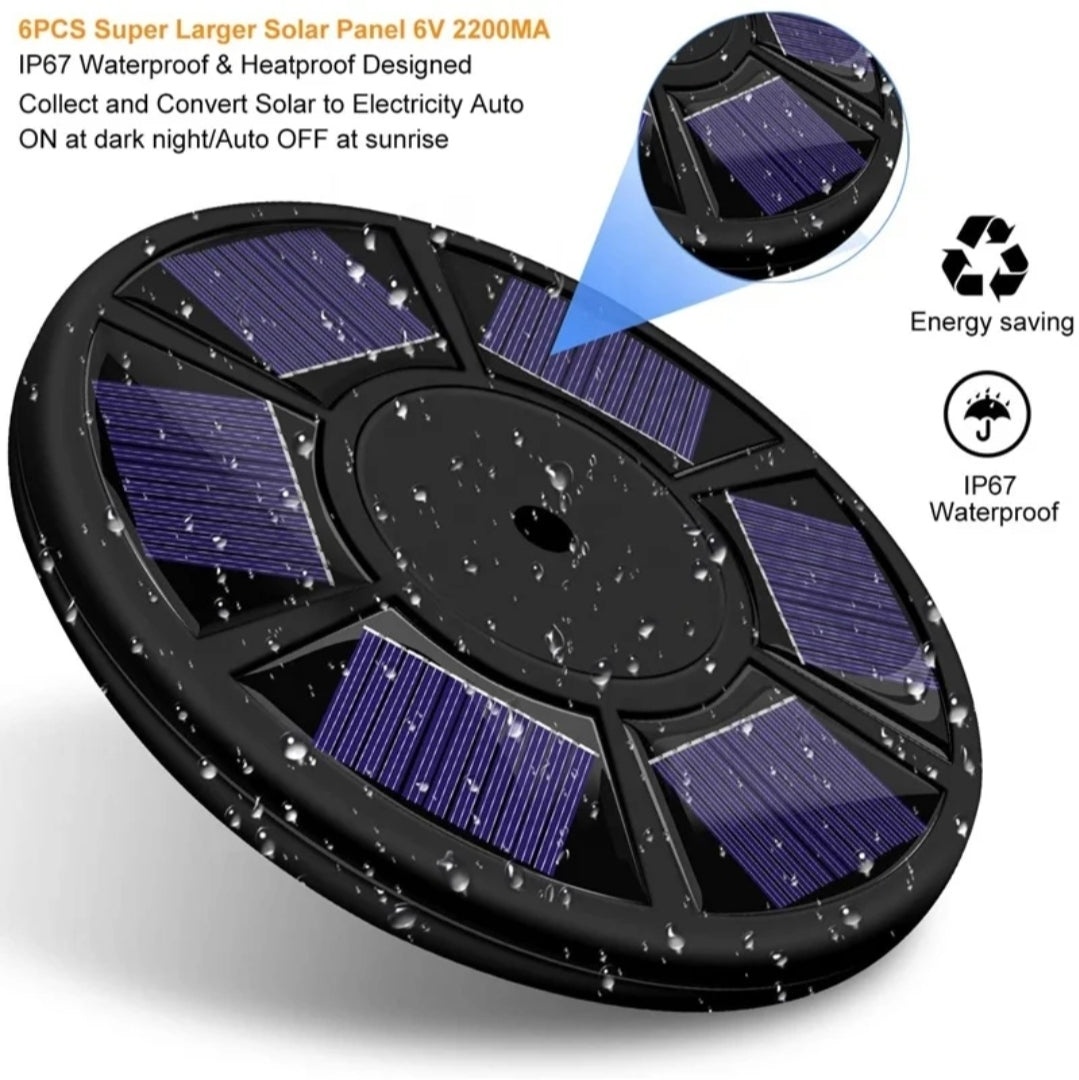
SOLAR FLAG LIGHT FOR FLAGPOLES
Brand: Poles and Holders
This solar light is a green and environment-friendly product. It is powered by solar energy through solar panels. The panels convert the sunlight into electrical energy and then charge the AA Ni-Cd rechargeable batteries (INCLUDED) during the day. A light sensor turns on the light automatically at night. Ideally, the light should be in a place to capture the maximum amount of sunlight. The light source is super-bright LED's which can work up to eight hours at night after a full sunny day of charging. You can use this light in lieu of the top chrome ball. **Light mounts onto the top of the flagpole using the mounting adapter hardware (INCLUDED) **The Solar Light is 10" in diameter and 1.5" thick. **This light will work in conjunction with other Poles and Holder products such as our solar rotating Red, White, and Blue beacon.
Category: Home & Garden > Decor > Flag & Windsock Accessories > Flag & Windsock Pole Lights